1947 Michigan Wolverines football team

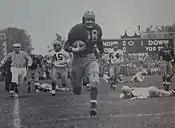
Bump Elliott runs 74 yards for a touchdown against Illinois.

On October 18, 1948, Michigan played its first road game against Northwestern at Dyche Stadium in Evanston, Illinois. Michigan jumped out to a 49-7 lead after three quarters. Playing against Michigan's third team, the Wildcats scored 14 points in the fourth quarter for a final score of 49-21. Highlights of the game included a 59-yard punt return by Gene Derricotte and a 52-yard touchdown run on an end around by Bob Mann. Michigan's seven touchdowns were scored by Jack Weisenburger (2), Bob Chappuis, Bump Elliott, Henry Fonde, Tom Peterson, and Mann. Jim Brieske converted all seven PATs for Michigan. After four games, Michigan had scored 222 points in 240 minutes, prompting comparisons to Michigan's "Point-a-Minute" teams of the early 1900s.